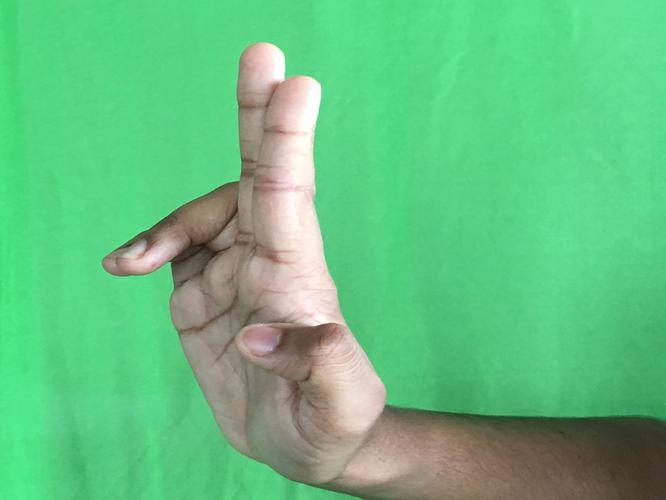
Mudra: Ardhapathaka
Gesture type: single_hand